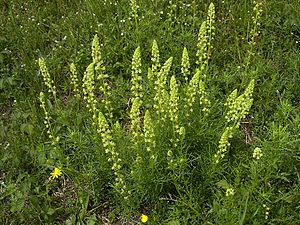
Steppebed / Plantevalg
Gul Reseda er et oplagt valg til steppebedet.
Steppebedet er et bed, som bringer steppernes plantesamfundind i haven. I ganske enkelte tilfælde følger steppebedet et nøje udvalgt plantesamfund, hvor forhold som jordbund, dræn, pH, lystilgang og plantesammensætning efterligner et stykke eksisterende steppenatur. Mere almindeligt er det, at steppebedet blot består af udvalgte planter, som stammer fra flere forskellige steppeområder, men dog sådan at der skabes noget, som ligner et stykke gennemsnitssteppe.